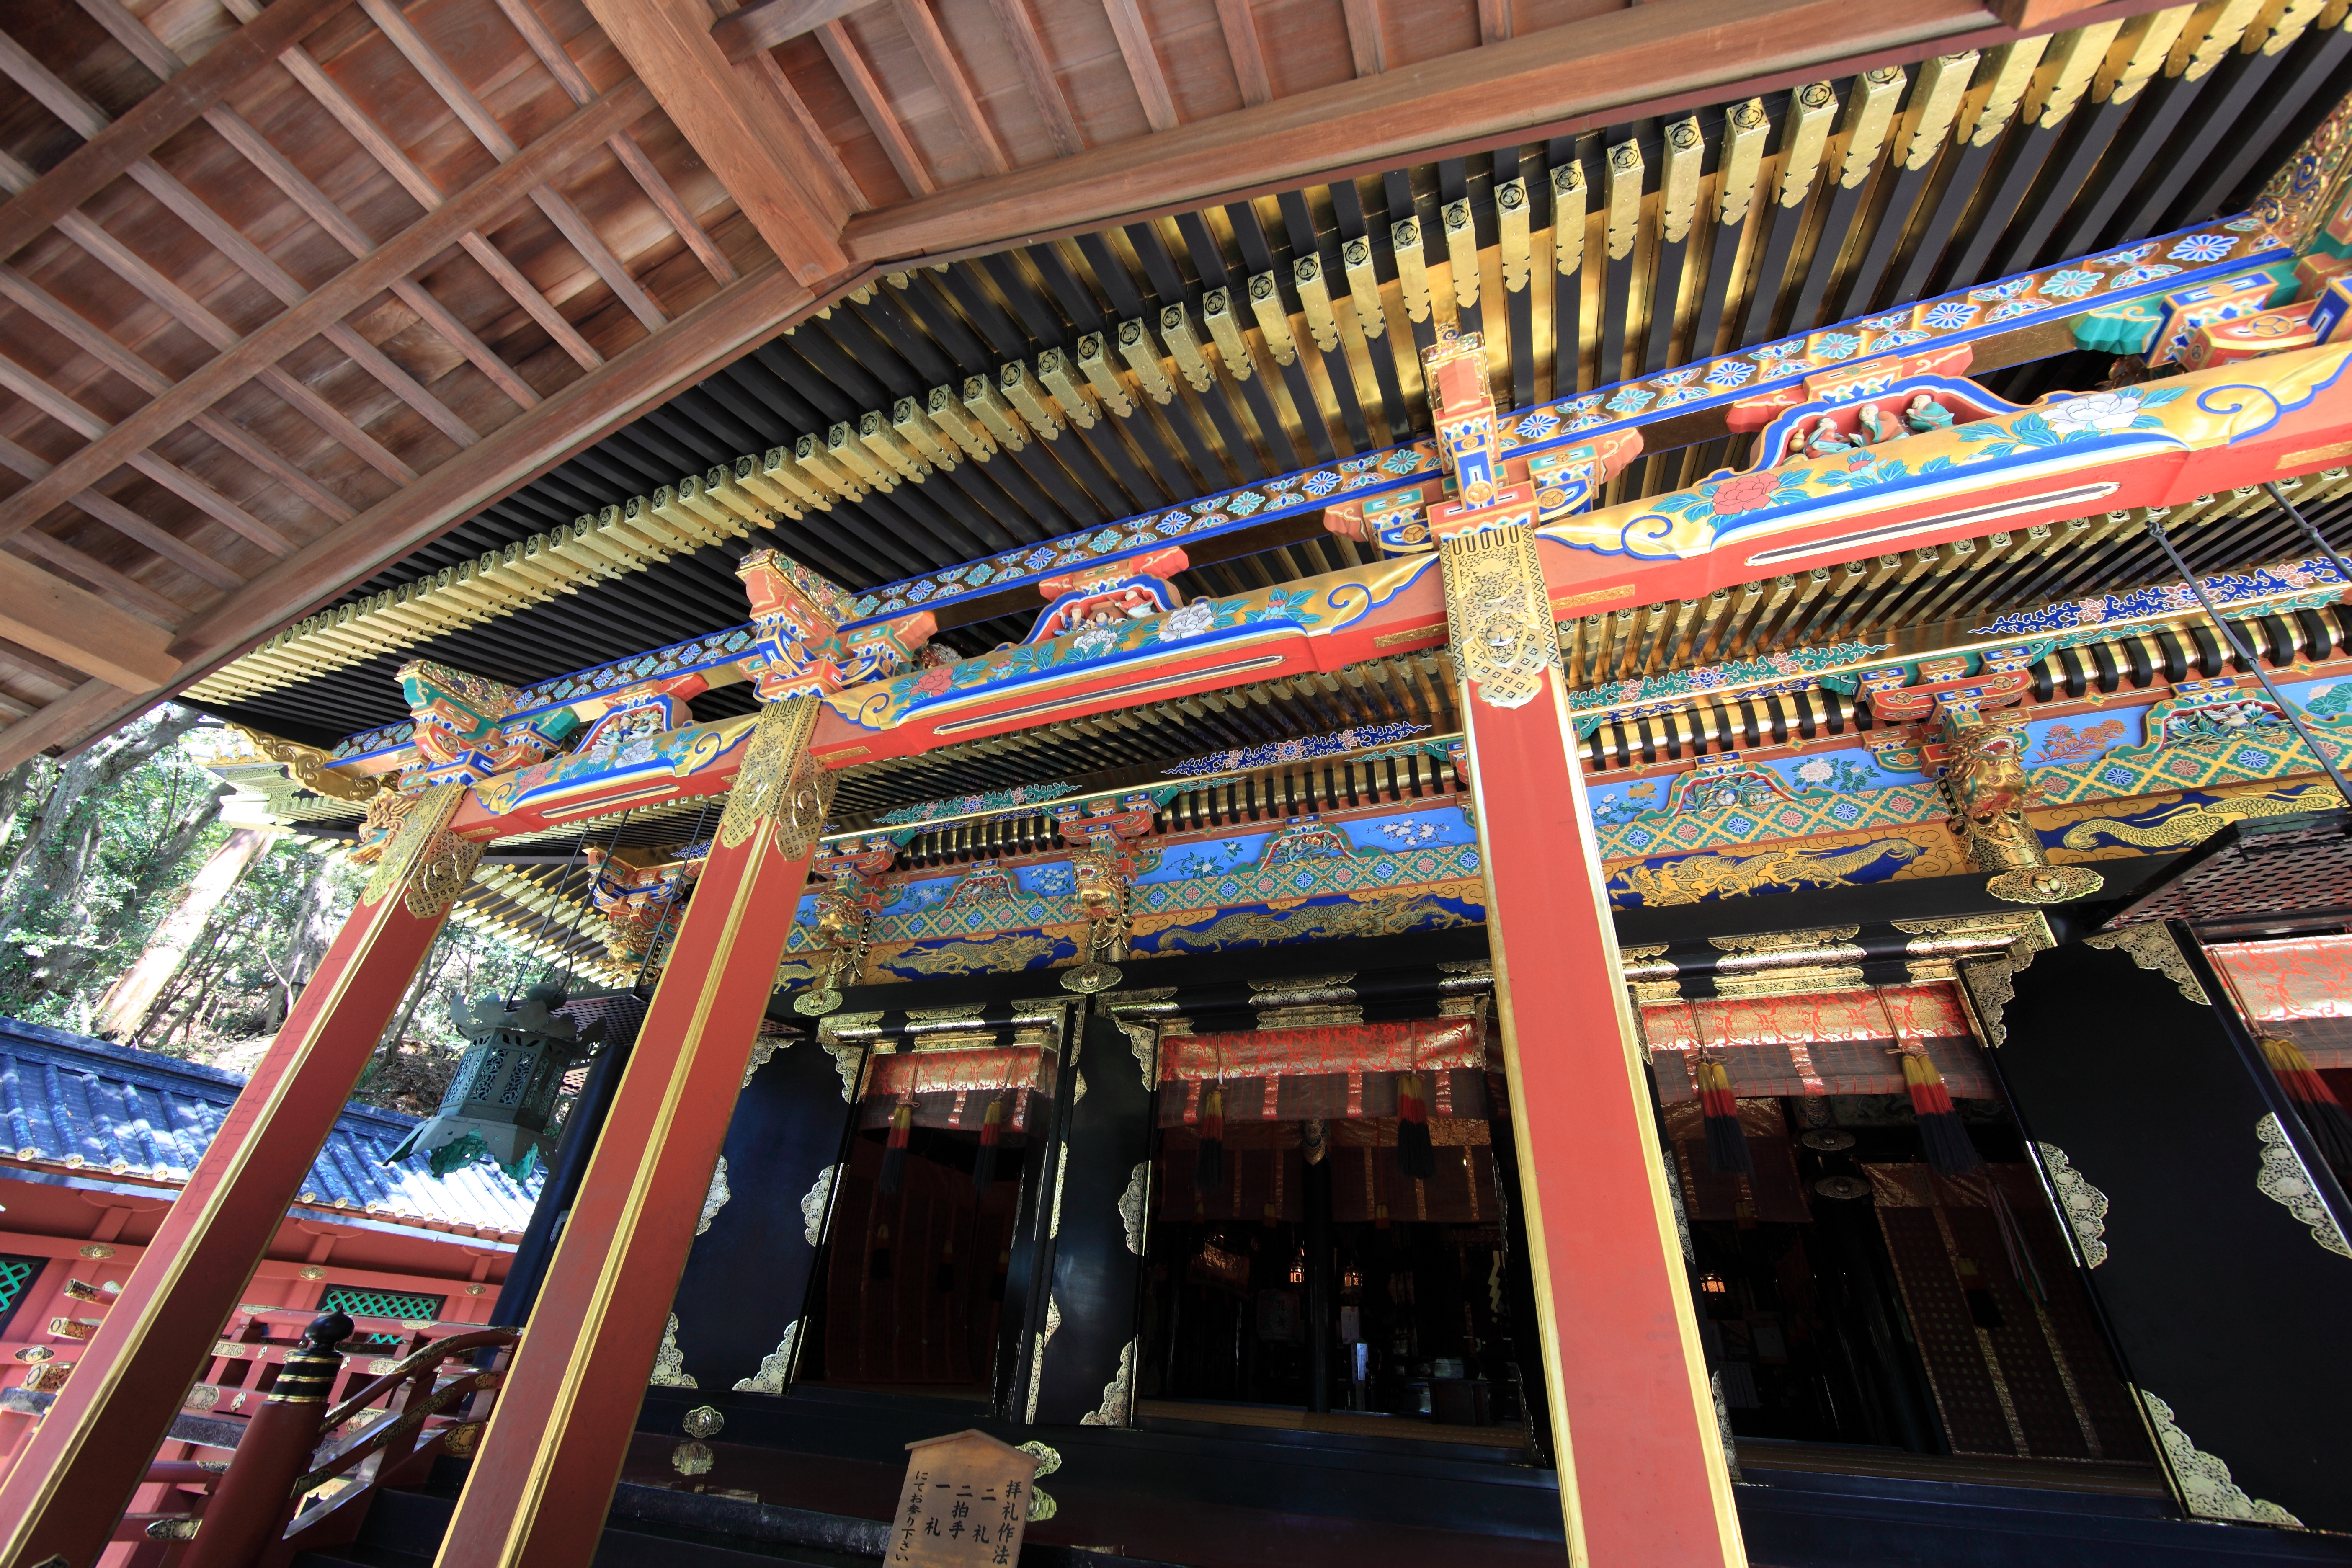
high, amusement park, shrine, 5d, hires, markii, hi, res, resolution, shizuoka, kunohzantoushouguu, amusement ride